Grave of the Vampire

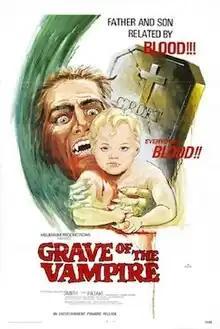
Theatrical release poster

Grave of the Vampire is a 1972 American vampire film directed by John Hayes, and starring William Smith, Michael Pataki, and Lyn Peters. Its plot follows a vampire who rapes a living woman, resulting in the birth of a child who feeds only on blood. It is based on the novel "The Still Life" by David Chase.